The Three Stooges

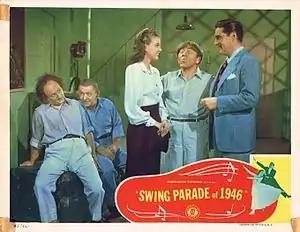
Lobby card for full-length film "Swing Parade of 1946" with Gale Storm and Phil Regan

Three feature-length Columbia releases were actually packages of older Columbia shorts. "Columbia Laff Hour" (introduced in 1956) was a random assortment that included the Stooges among other Columbia comedians like Andy Clyde, Hugh Herbert, and Vera Vague; the content and length varied from one theater to the next. "Three Stooges Fun-o-Rama" (introduced in 1959) was an all-Stooges show capitalizing on their TV fame, again with shorts chosen at random for individual theaters. "The Three Stooges Follies" (1974) was similar to "Laff Hour", with a trio of Stooge comedies augmented by Buster Keaton and Vera Vague shorts, a Batman serial chapter, and a Kate Smith musical.